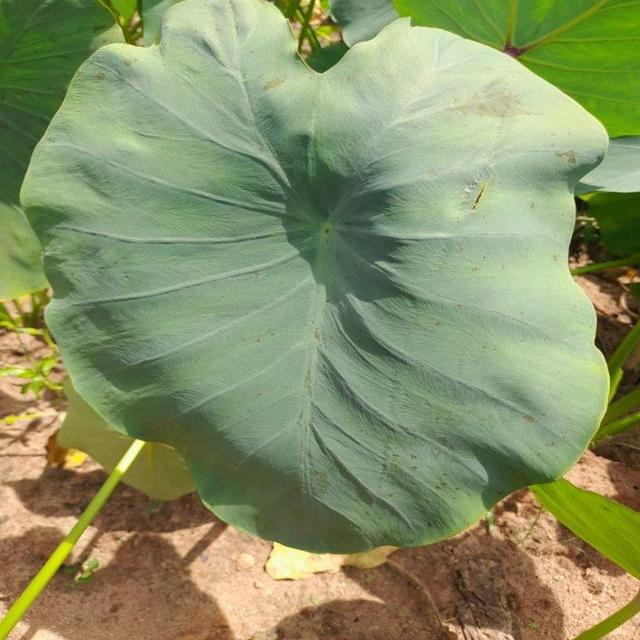
Label: Healthy